William Legge, 4th Earl of Dartmouth

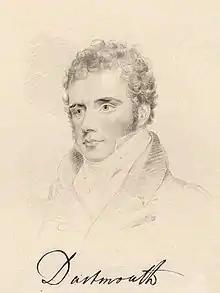
The Earl of Dartmouth.

William Legge, 4th Earl of Dartmouth FRS, SA (29 November 1784 – 22 November 1853), styled The Honourable William Legge until 1801 and Viscount Lewisham between 1801 and 1810, was a British peer.